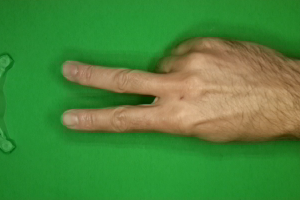
Label: scissors